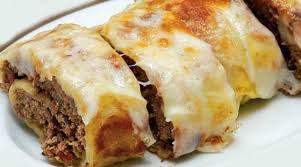
Yemek: borek